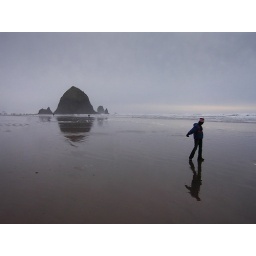
Cannon Beach, Oregon, watching the water leave the sand under her feet.